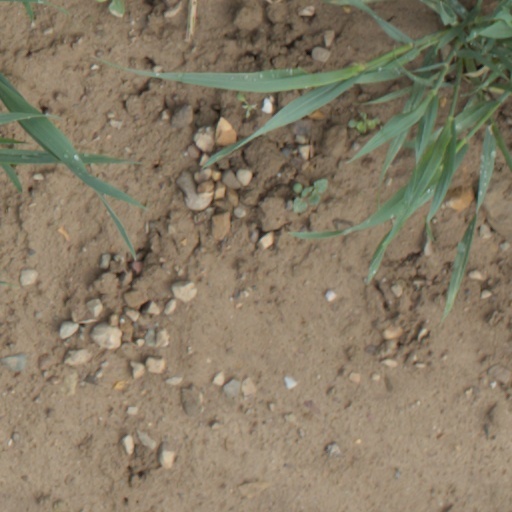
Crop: wheat